Venetian Gothic architecture

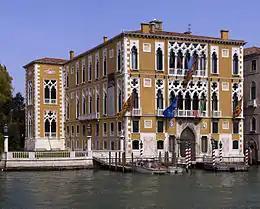
The Palazzo Cavalli-Franchetti on the Grand Canal; the 15th-century window style of the facade was extended to the sides in the 19th century.

Venice is built on alluvial mud, and all buildings in the city were (and mostly still are) supported by large numbers of timber piles driven into the mud. Above that the normal building material is brick, although the grander facades were usually faced with Istrian stone, a fine limestone that is not strictly a marble, although it is often so called. This came by sea from quarries in Istria in the "Terraferma", now in Croatia. Other stones with different colours were often used for contrast, especially a red stone from Verona. Marmorino stucco, made from grinding limestone, brick and terracotta fragments, was the typical finish for interior walls, and sometimes exteriors. Flat ceilings supported with timber beams were preferred to vaults, which might crack as the building settled on the pile foundations.